Bonnie Watson Coleman

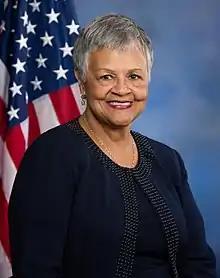
Official portrait, 2014

Bonnie Marie Watson Coleman (born February 6, 1945) is an American politician serving as the U.S. representative for New Jersey's 12th congressional district since 2015. A member of the Democratic Party, she previously served in the New Jersey General Assembly from 1998 to 2015 for the 15th legislative district. She is the first African-American woman to represent New Jersey in the U.S. House of Representatives.